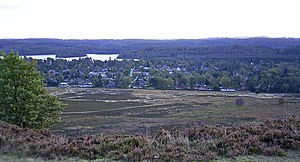
Søhøjlandet / Gallery
Søhøjlandet er det højest liggende område i Danmark og samtidig det område med den største tæthed af søer. Området ligger mellem de midtjyske byer Silkeborg, Hammel, Aarhus og Horsens. Mod øst afgrænses det af Aarhus Bugt, mod vest af den jyske højderyg. Mod nord og syd er der ikke nogen klart defineret grænse, men det er hovedsagelig området mellem Silkeborg og Skanderborg, der har givet navn til Søhøjlandet, eller Det midtjyske søhøjland.